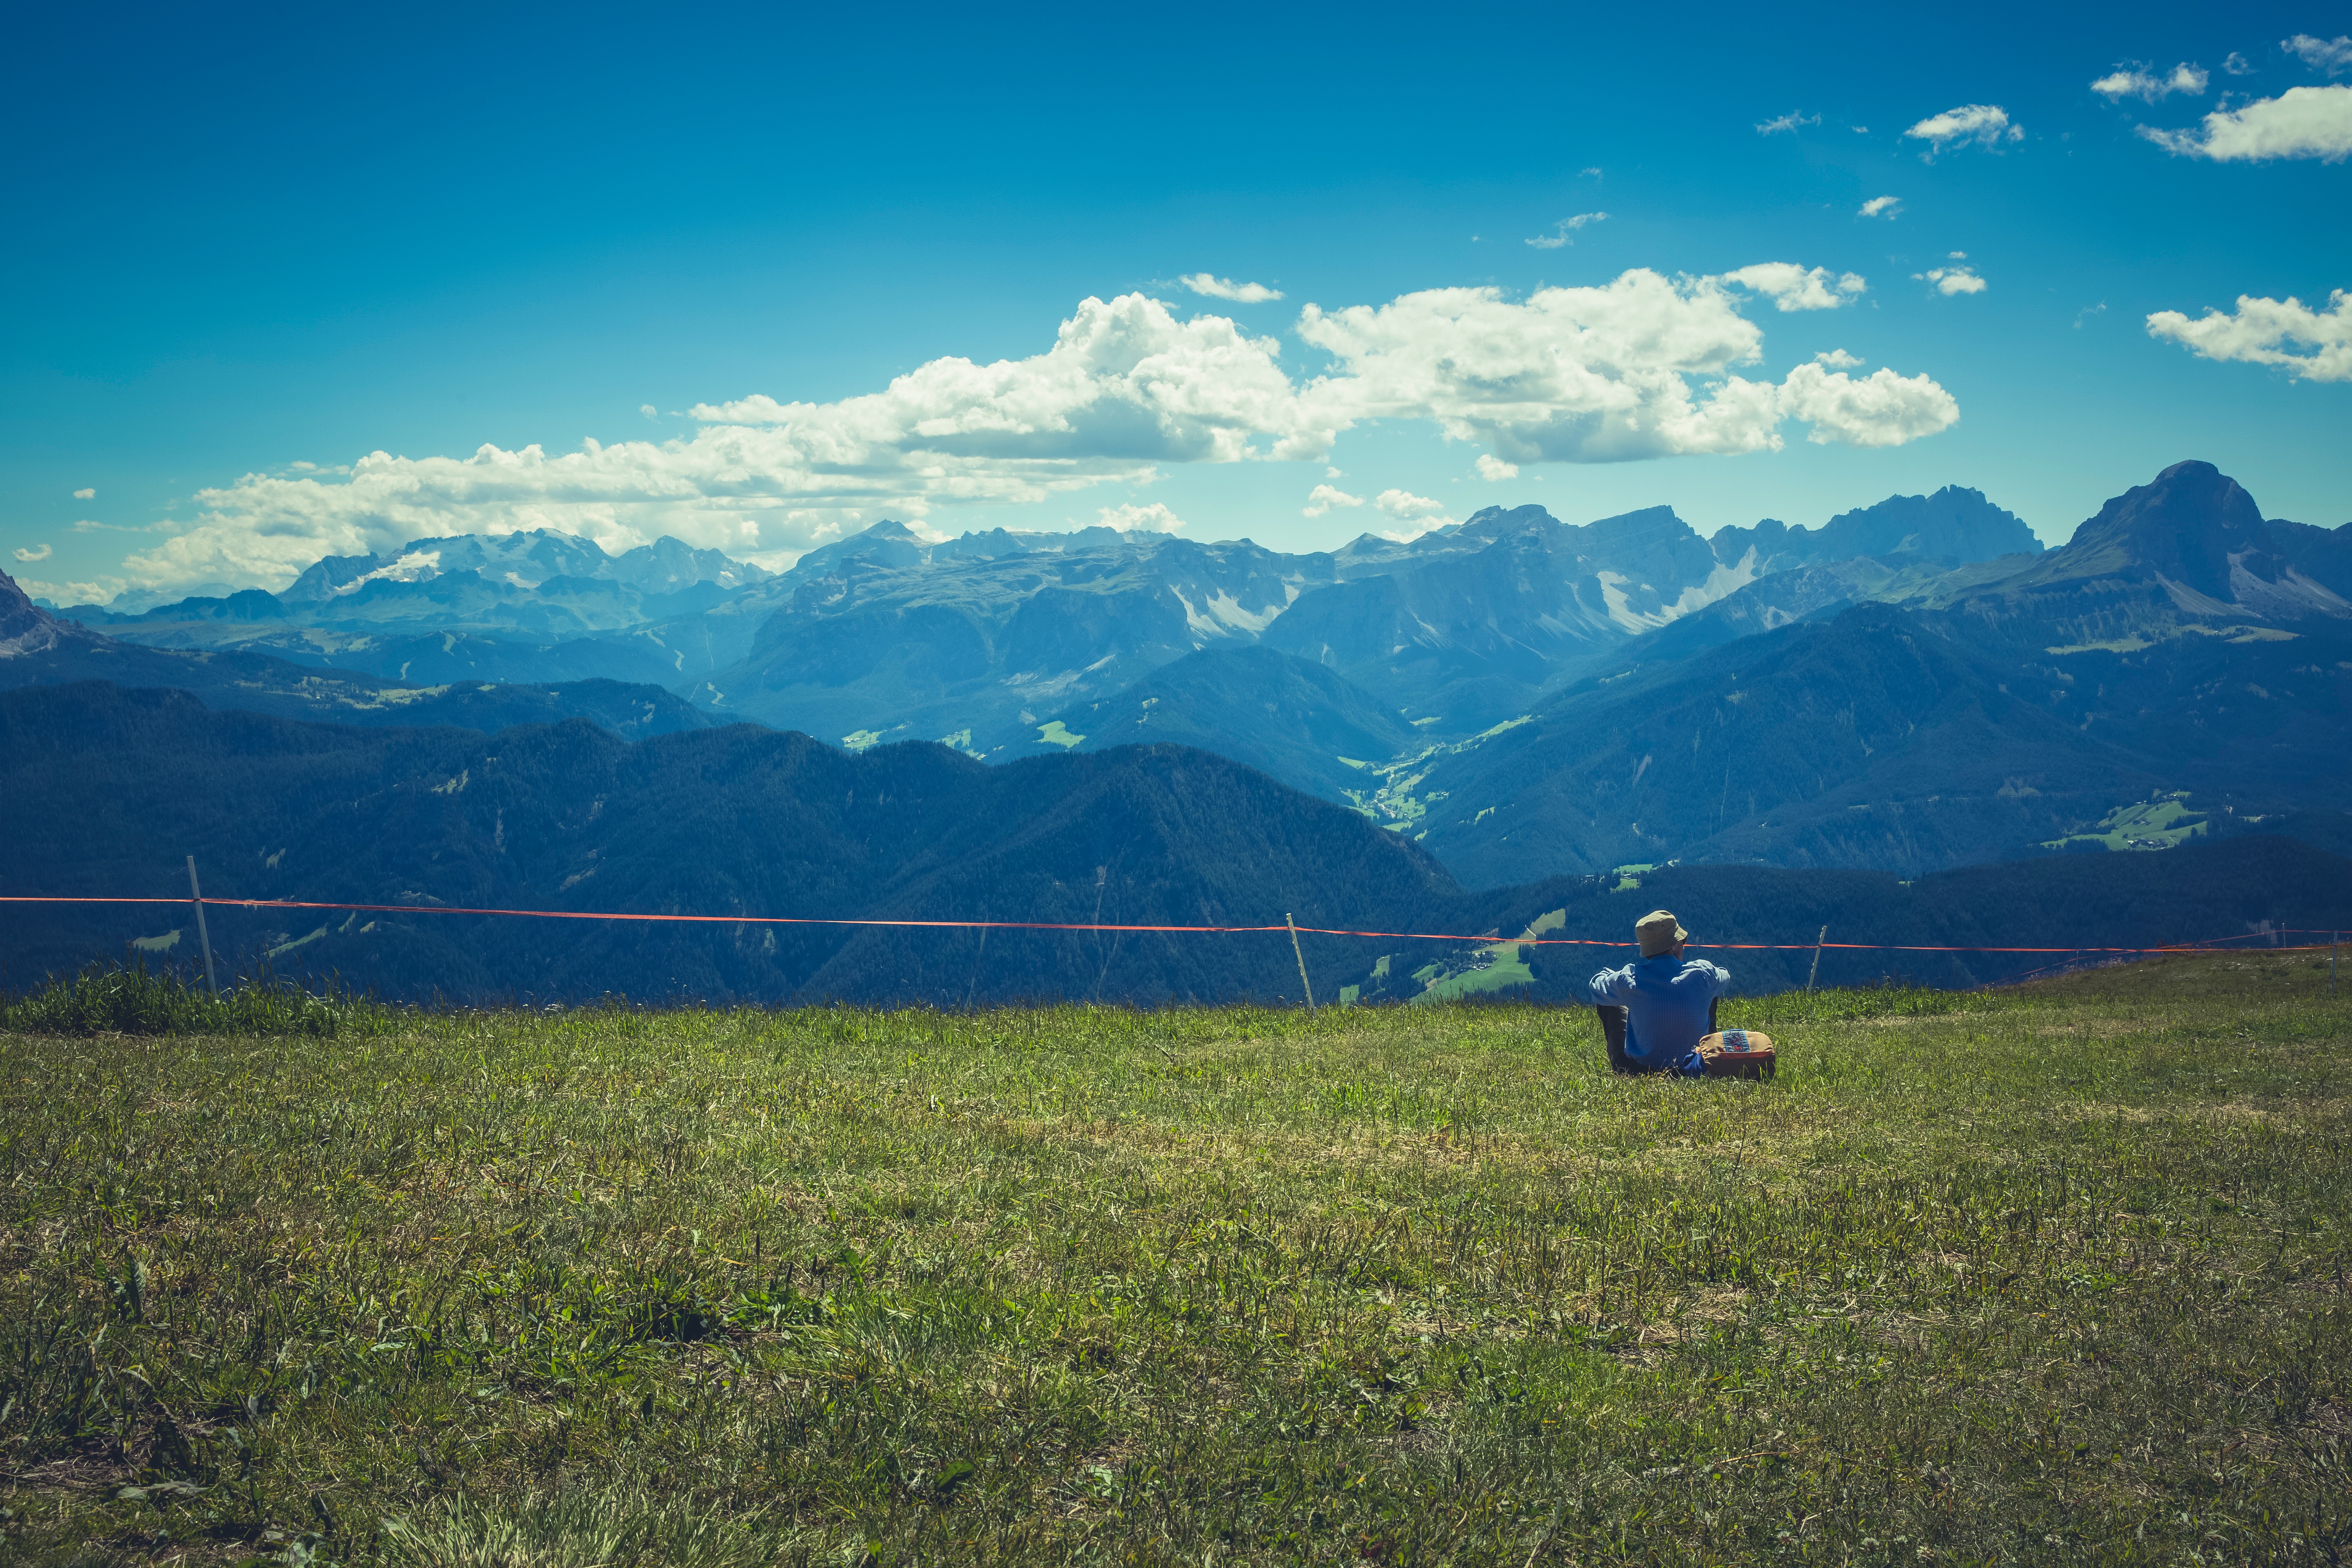
landscape, nature, grass, horizon, wilderness, mountain, cloud, sky, meadow, morning, hill, lake, valley, mountain range, pasture, highland, ridge, plain, alps, grassland, plateau, fell, loch, rural area, landform, geographical feature, atmospheric phenomenon, mountainous landforms